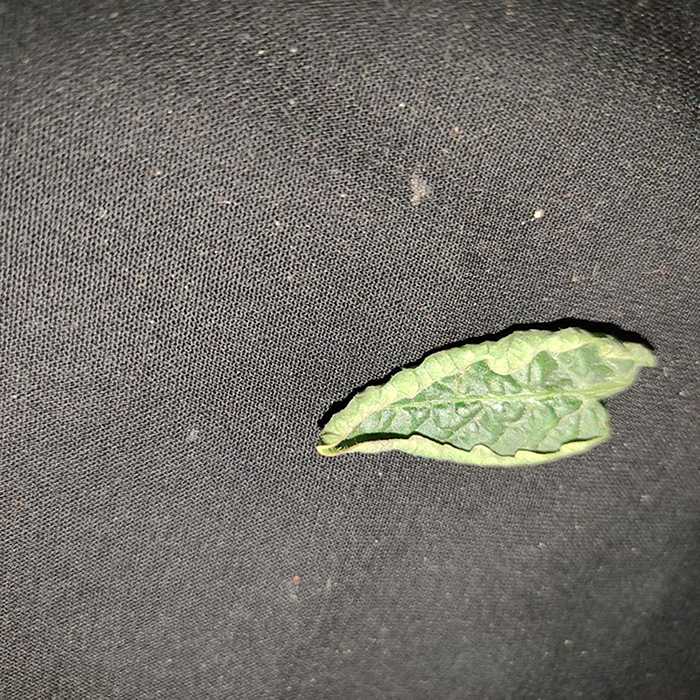
Plant: Tomato
Label: Tomato leaf curl virus